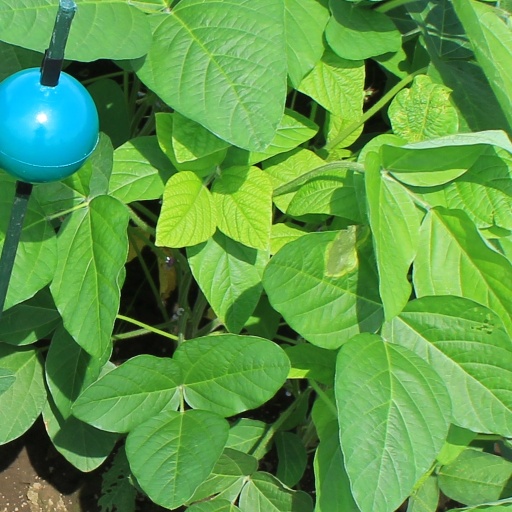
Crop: soybean